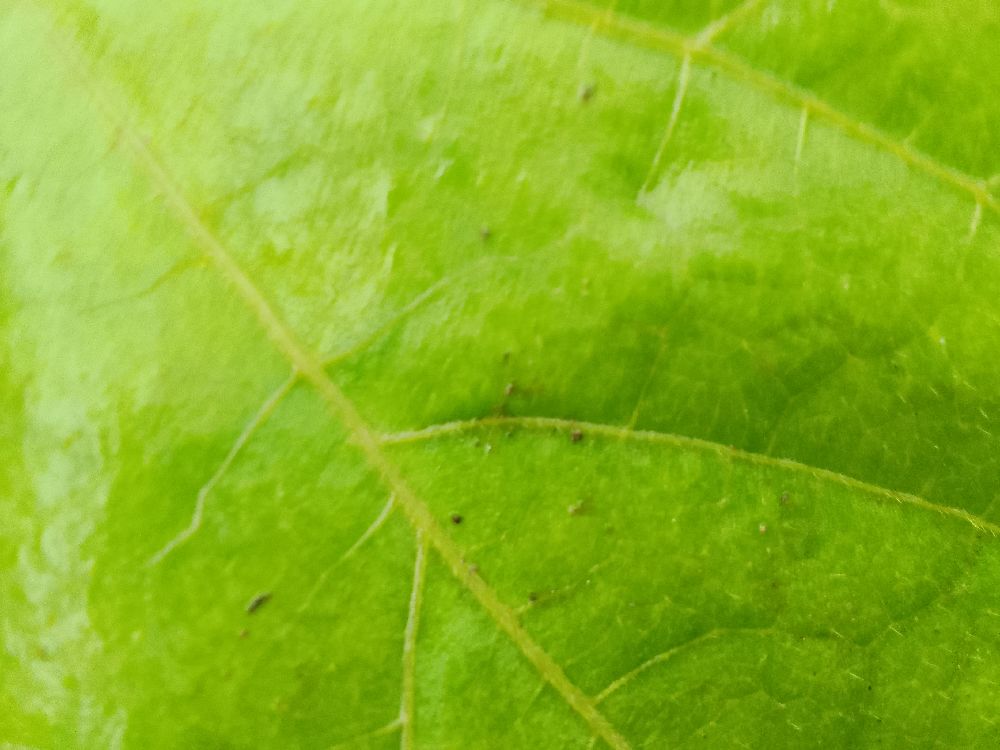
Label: healthy